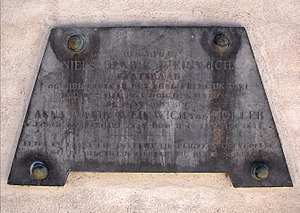
Niels Henrich Weinwich
Mindeplate over Niels Henrik Weinwich ved Sankt Petri Kirke
Niels Henrich Weinwich var en norsk historisk forfatter.